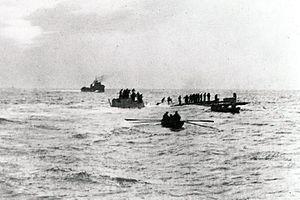
Le sous-marin allemand Unterseeboot 8, de type U 5 a été construit par la Germaniawerft de Kiel, et lancé le 11 mars 1911 pour une mise en service le 18 juin 1911. Il a servi pendant la Première Guerre mondiale sous pavillon de la Kaiserliche Marine.